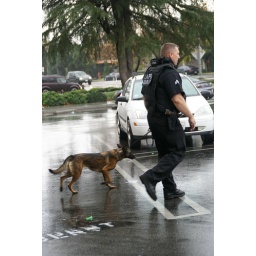
An officer walks around a police dog to examine cars in the parking structure.